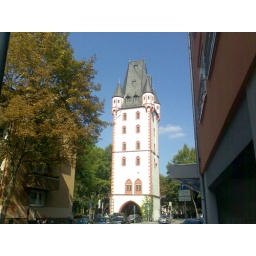
A white tower in the city of Mainz, Germany.